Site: brandenburg
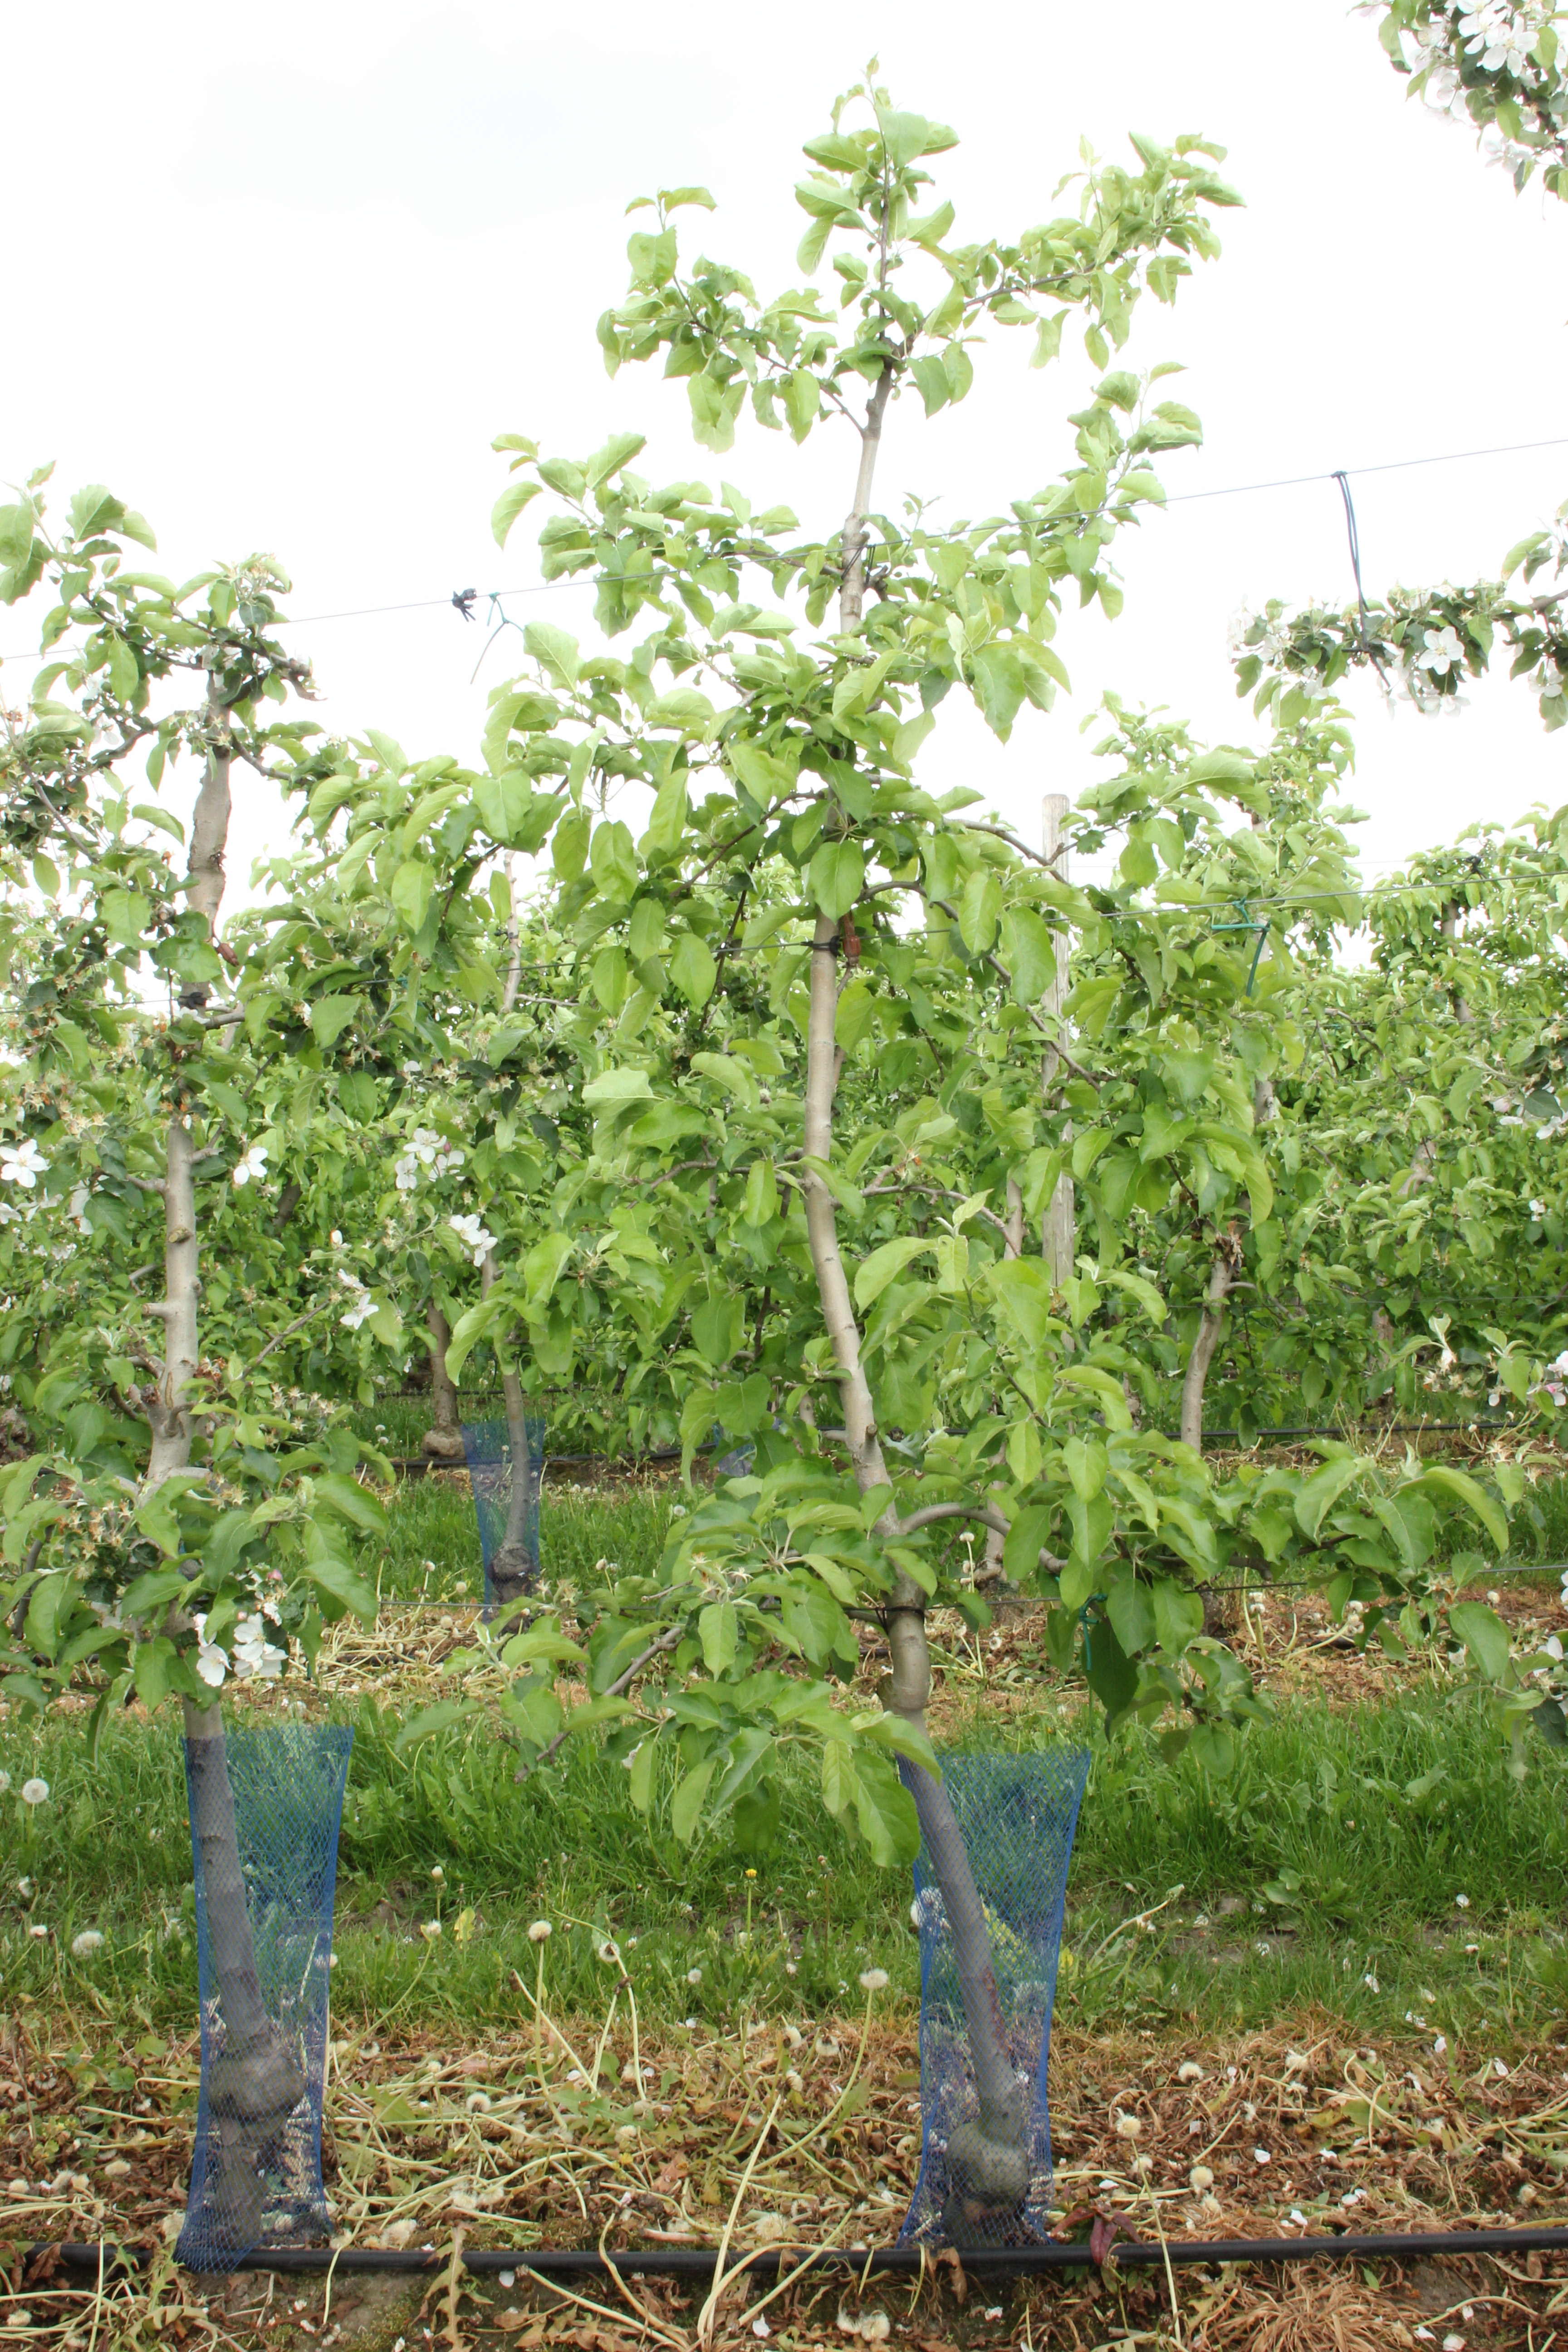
Growth stage (BBCH 67): Flowering